Ritual purification

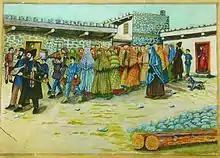
"Taking the bride to the bath house", Shalom Koboshvili, 1939

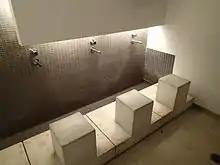
Male "Wudu" Facility at University of Toronto's Multifaith Centre

Ritual purification is a ritual prescribed by a religion through which a person is considered to be freed of "uncleanliness", especially prior to the worship of a deity, and ritual purity is a state of ritual cleanliness. Ritual purification may also apply to objects and places. Ritual uncleanliness is not identical with ordinary physical impurity, such as dirt stains; nevertheless, body fluids are generally considered ritually unclean.